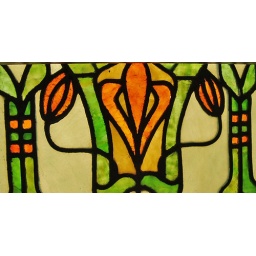
window galass in the train